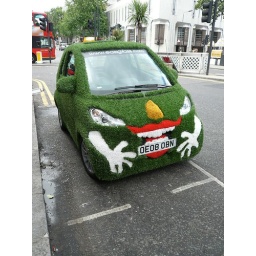
Smart car covered in grass